The Golden Boat

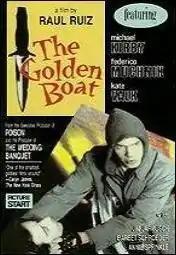
Film poster

The Golden Boat is a 1990 American low-budget film directed by Chilean filmmaker Raúl Ruiz. Shot in New York City, "The Golden Boat" is Ruiz's first film produced in the United States and has been categorized as an absurdist black comedy.